Teej

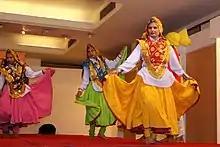
Haryali Teej Performance

is one of the famous festivals of Haryana, and is celebrated as an official holiday. Many functions are organised by the Government of Haryana to celebrate this festival, which welcomes the rainy season. Boys traditionally flew kites from morning to evening, though this tradition is losing its charm in big cities due to high rise buildings and lack of terrace space.